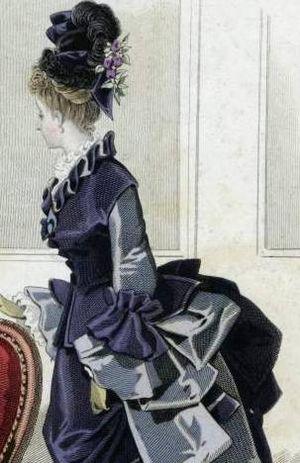
Un pouf est une pièce de tissu accroché à l'arrière de la robe, au niveau des hanches. Cette pièce fut principalement utilisée dans la seconde moitié du XIXᵉ siècle, vers les années 1870 et montre un volume bien supérieur à la tournure également en vogue vers cette époque mais basée elle sur une demi-cage métallique.
La tournure est un vêtement de dessous ayant existé d'environ 1869 à 1888 ; elle est souvent considérée comme une évolution de la crinoline.